Homologous recombination

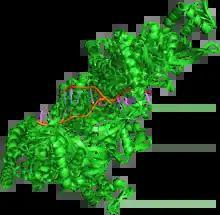
Figure 7. Crystal structure of a RecA protein filament bound to DNA. A 3' overhang is visible to the right of center.

Homologous recombination is a major DNA repair process in bacteria. It is also important for producing genetic diversity in bacterial populations, although the process differs substantially from meiotic recombination, which repairs DNA damages and brings about diversity in eukaryotic genomes. Homologous recombination has been most studied and is best understood for "Escherichia coli". Double-strand DNA breaks in bacteria are repaired by the RecBCD pathway of homologous recombination. Breaks that occur on only one of the two DNA strands, known as single-strand gaps, are thought to be repaired by the RecF pathway. Both the RecBCD and RecF pathways include a series of reactions known as "branch migration", in which single DNA strands are exchanged between two intercrossed molecules of duplex DNA, and "resolution", in which those two intercrossed molecules of DNA are cut apart and restored to their normal double-stranded state.